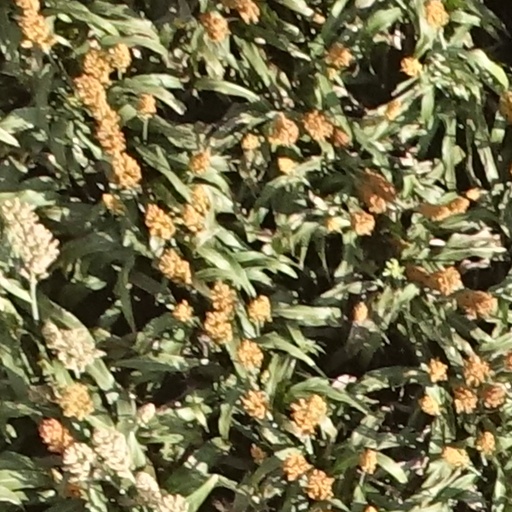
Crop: sorghum